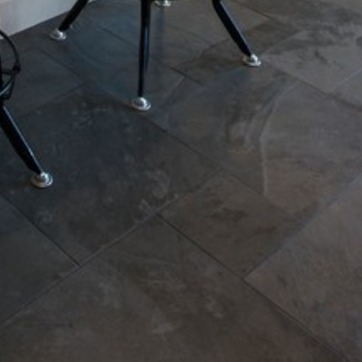
Material: tile